Saudi Arabia–United States relations

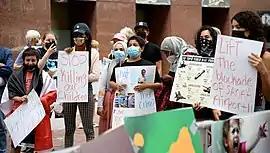
Protest against the war in Yemen in New York City on August 14, 2020

On September 11, 2001, terrorist attacks, by four hijacked planes, occurred in New York City, Washington, D.C., and in a field near Shanksville, Pennsylvania. The attacks killed 2,977 victims and caused an estimated $150 billion in property and infrastructure damage and economic impact, exceeding the death toll and damage caused by the Japanese attack on Pearl Harbor 60 years earlier. 15 of the 19 hijackers came from Saudi Arabia, as did their leader Osama bin Laden. In the U.S., there followed considerable negative publicity for, and scrutiny of, Saudi Arabia and its teaching of Islam. There was also a reassessment of the "oil-for-security" alliance with the Al Saud. A 2002 Council on Foreign Relations Terrorist Financing Task Force report found that "for years, individuals and charities based in Saudi Arabia have been the most important source of funds for al-Qaeda. And for years, Saudi officials have turned a blind eye to this problem."